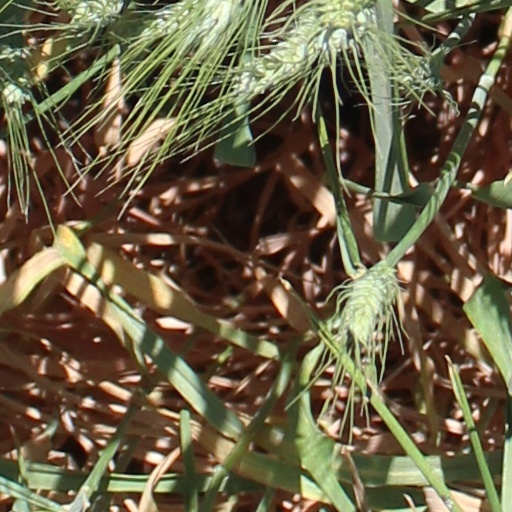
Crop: wheat